Jinling Hotel

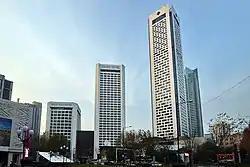
Jinling Hotel, Nanjing

Jinling Hotel Nanjing is a hotel in Nanjing, China, located near the city's Xinjiekou district. "Jinling" is an old name for Nanjing which is often used to refer to the city in a poetic context. The hotel was Nanjing's first modern hotel managed by Chinese and is still often regarded as the pre-eminent five-star hotel in Nanjing. Jinling Hotel was the highest building in China until 1985, while Baiyun Hotel in Guangzhou built earlier was taller if including its antenna.